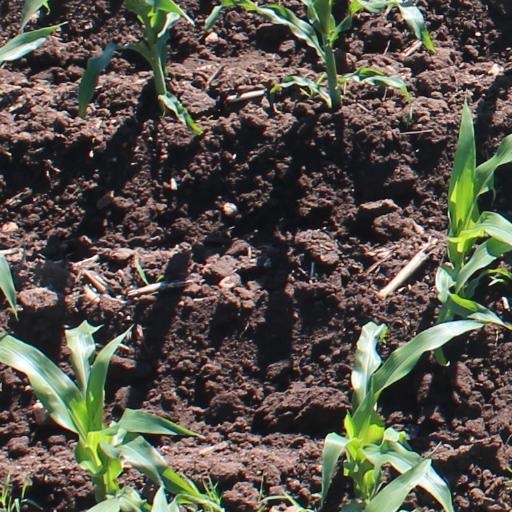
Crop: maize; corn